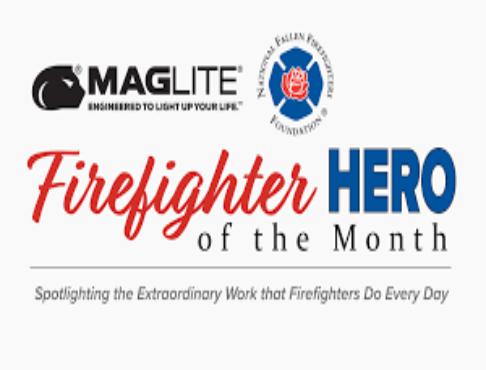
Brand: maglite
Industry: Necessities